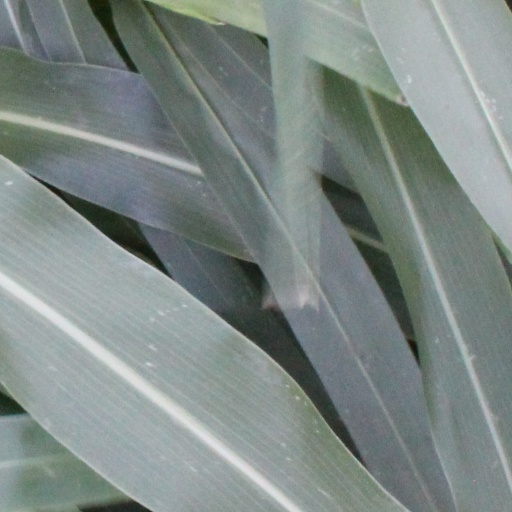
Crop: sorghum